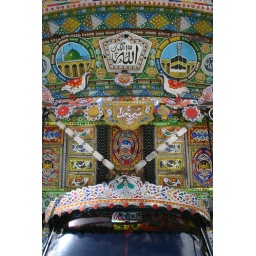
Difficult to say which were more beautiful in Pakistan, the trucks or the mountains